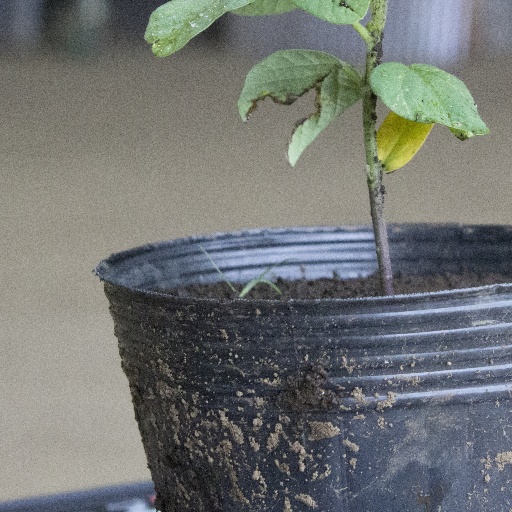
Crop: soybean